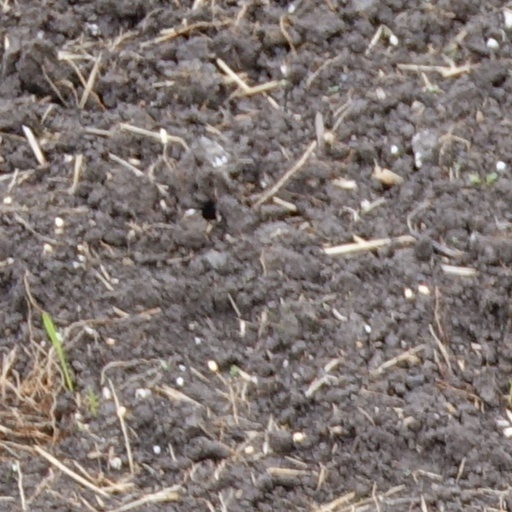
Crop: wheat